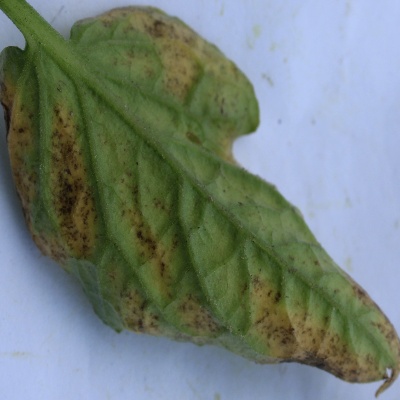
Crop: Tomato
Condition: leaf curl